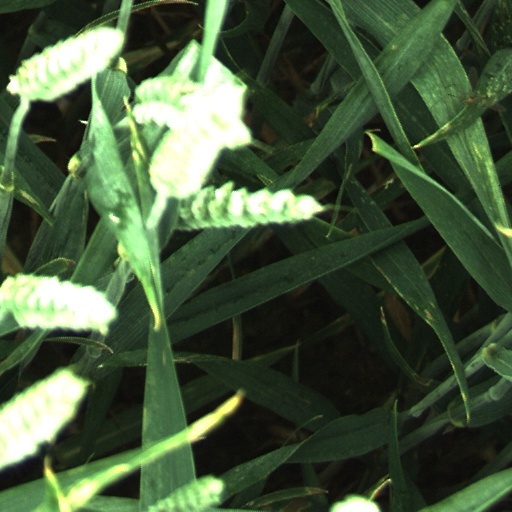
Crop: wheat